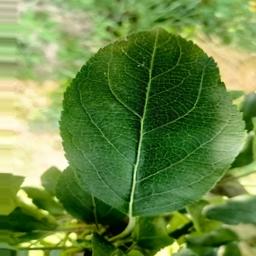
Label: Healthy